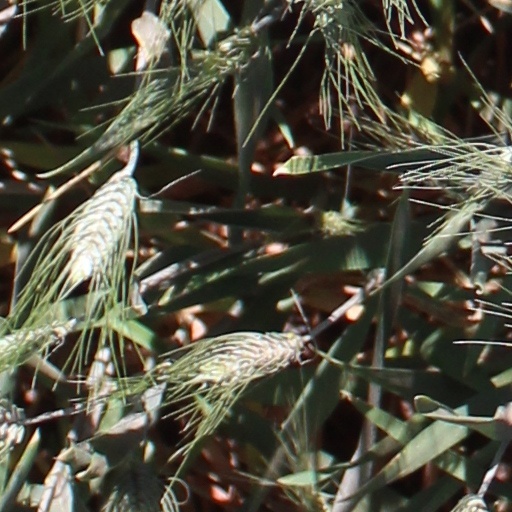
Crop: wheat